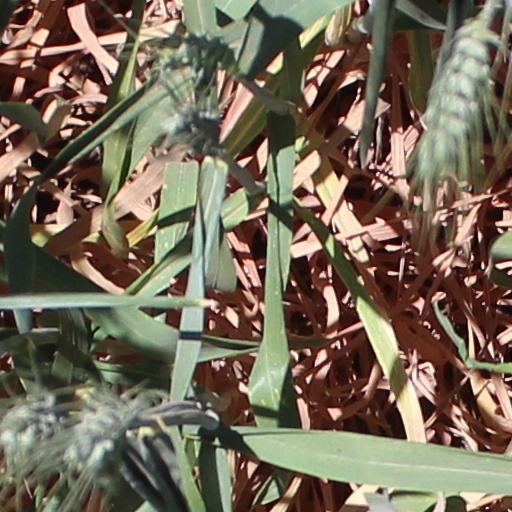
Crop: wheat